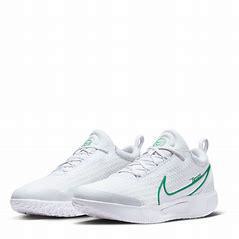
Brand: Nike
Model: Court Zoom Pro